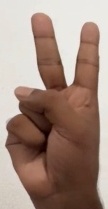
ASL sign: 2